Sky position (RA, Dec in degrees): 186.626, 8.061
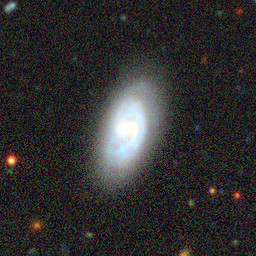
Galaxy morphology: Unbarred Tight Spiral Galaxies